Victor Smolski

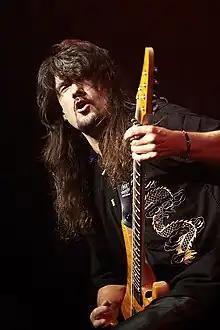
Smolski performing with Rage in 2010

Lacrimosa, Mike Terrana, Der Bote, Vindex, Black Hole, Silent Force, Perzonal War, GB Arts, Seventh Avenue, Delirious, Avanitas, The Stokes, Point Whitmark, Adrian Weiss, Savn.